Chimes at Midnight

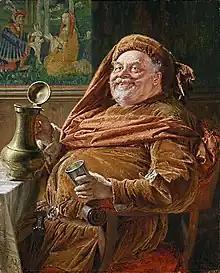
Eduard von Grützner's "Falstaff with big wine jar and cup" shows the traditional jolly and comical depiction of Falstaff that Welles rejected.

The film was shot in Spain from September 1964 to April 1965, with a break from late December to late February. Welles's limitations on the film included a budget of $800,000 and actors Jeanne Moreau and John Gielgud being available for five and ten days respectively, while Margaret Rutherford was available for only four weeks. Welles later joked that during one scene that included seven principal characters, none of the actors was available at the same time and stand-ins were used for over-the-shoulder shots of all seven. Filming began in Colmenar and included all of Gielgud's scenes. Welles then traveled to Cardona, where the Royal Court scenes and Marina Vlady's scenes were shot, and to Madrid's Casa de Campo Park, where the Gadshill robbery scene was filmed. Madrid was also the location of the Boar's Head Tavern set, where Welles shot Moreau's and Rutherford's scenes. The production then traveled to Pedraza for some outdoor street scenes, and then to Soria to shoot in the snow for the opening shots. After shooting some scenes with Shallow and Silence in the Basque country, Welles returned to Madrid in December to film the battle scenes in Casa de Campo Park for ten days.